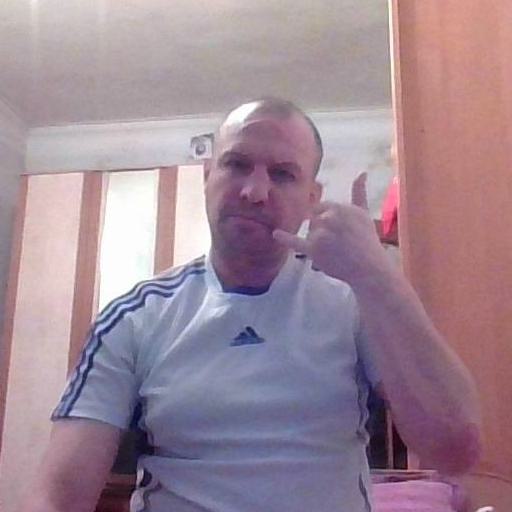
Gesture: call